John Cleveland

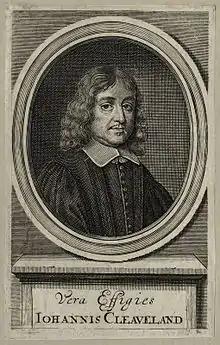
John Cleveland

John Cleveland (16 June 1613 – 29 April 1658) was an English poet who supported the Royalist cause in the English Civil War. He was best known for political satire.